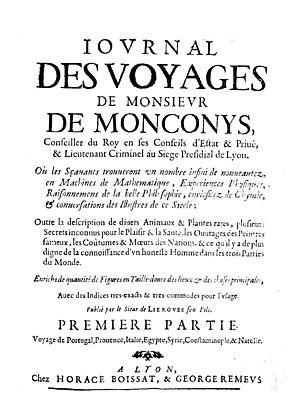
Balthasar de Monconys né le 1ᵉʳ mars 1608 à Lyon et mort le 28 avril 1665 dans la même ville est un diplomate français, médecin et magistrat né à Lyon. Il voulait remonter aux sources des enseignements de Pythagore, de Zoroastre et des alchimistes grecs et arabes.